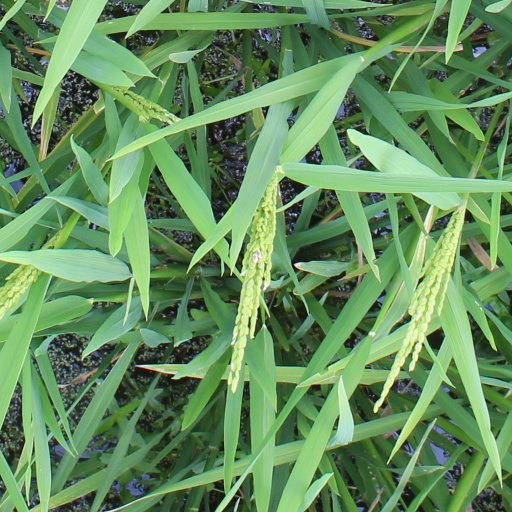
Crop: rice